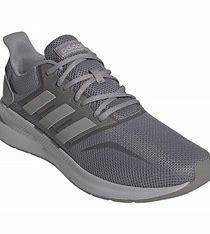
Brand: Adidas
Model: Runfalcon 5